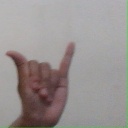
अक्षर: य